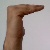
The image shows a hand gesture representing a space in Indian Sign Language.